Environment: real
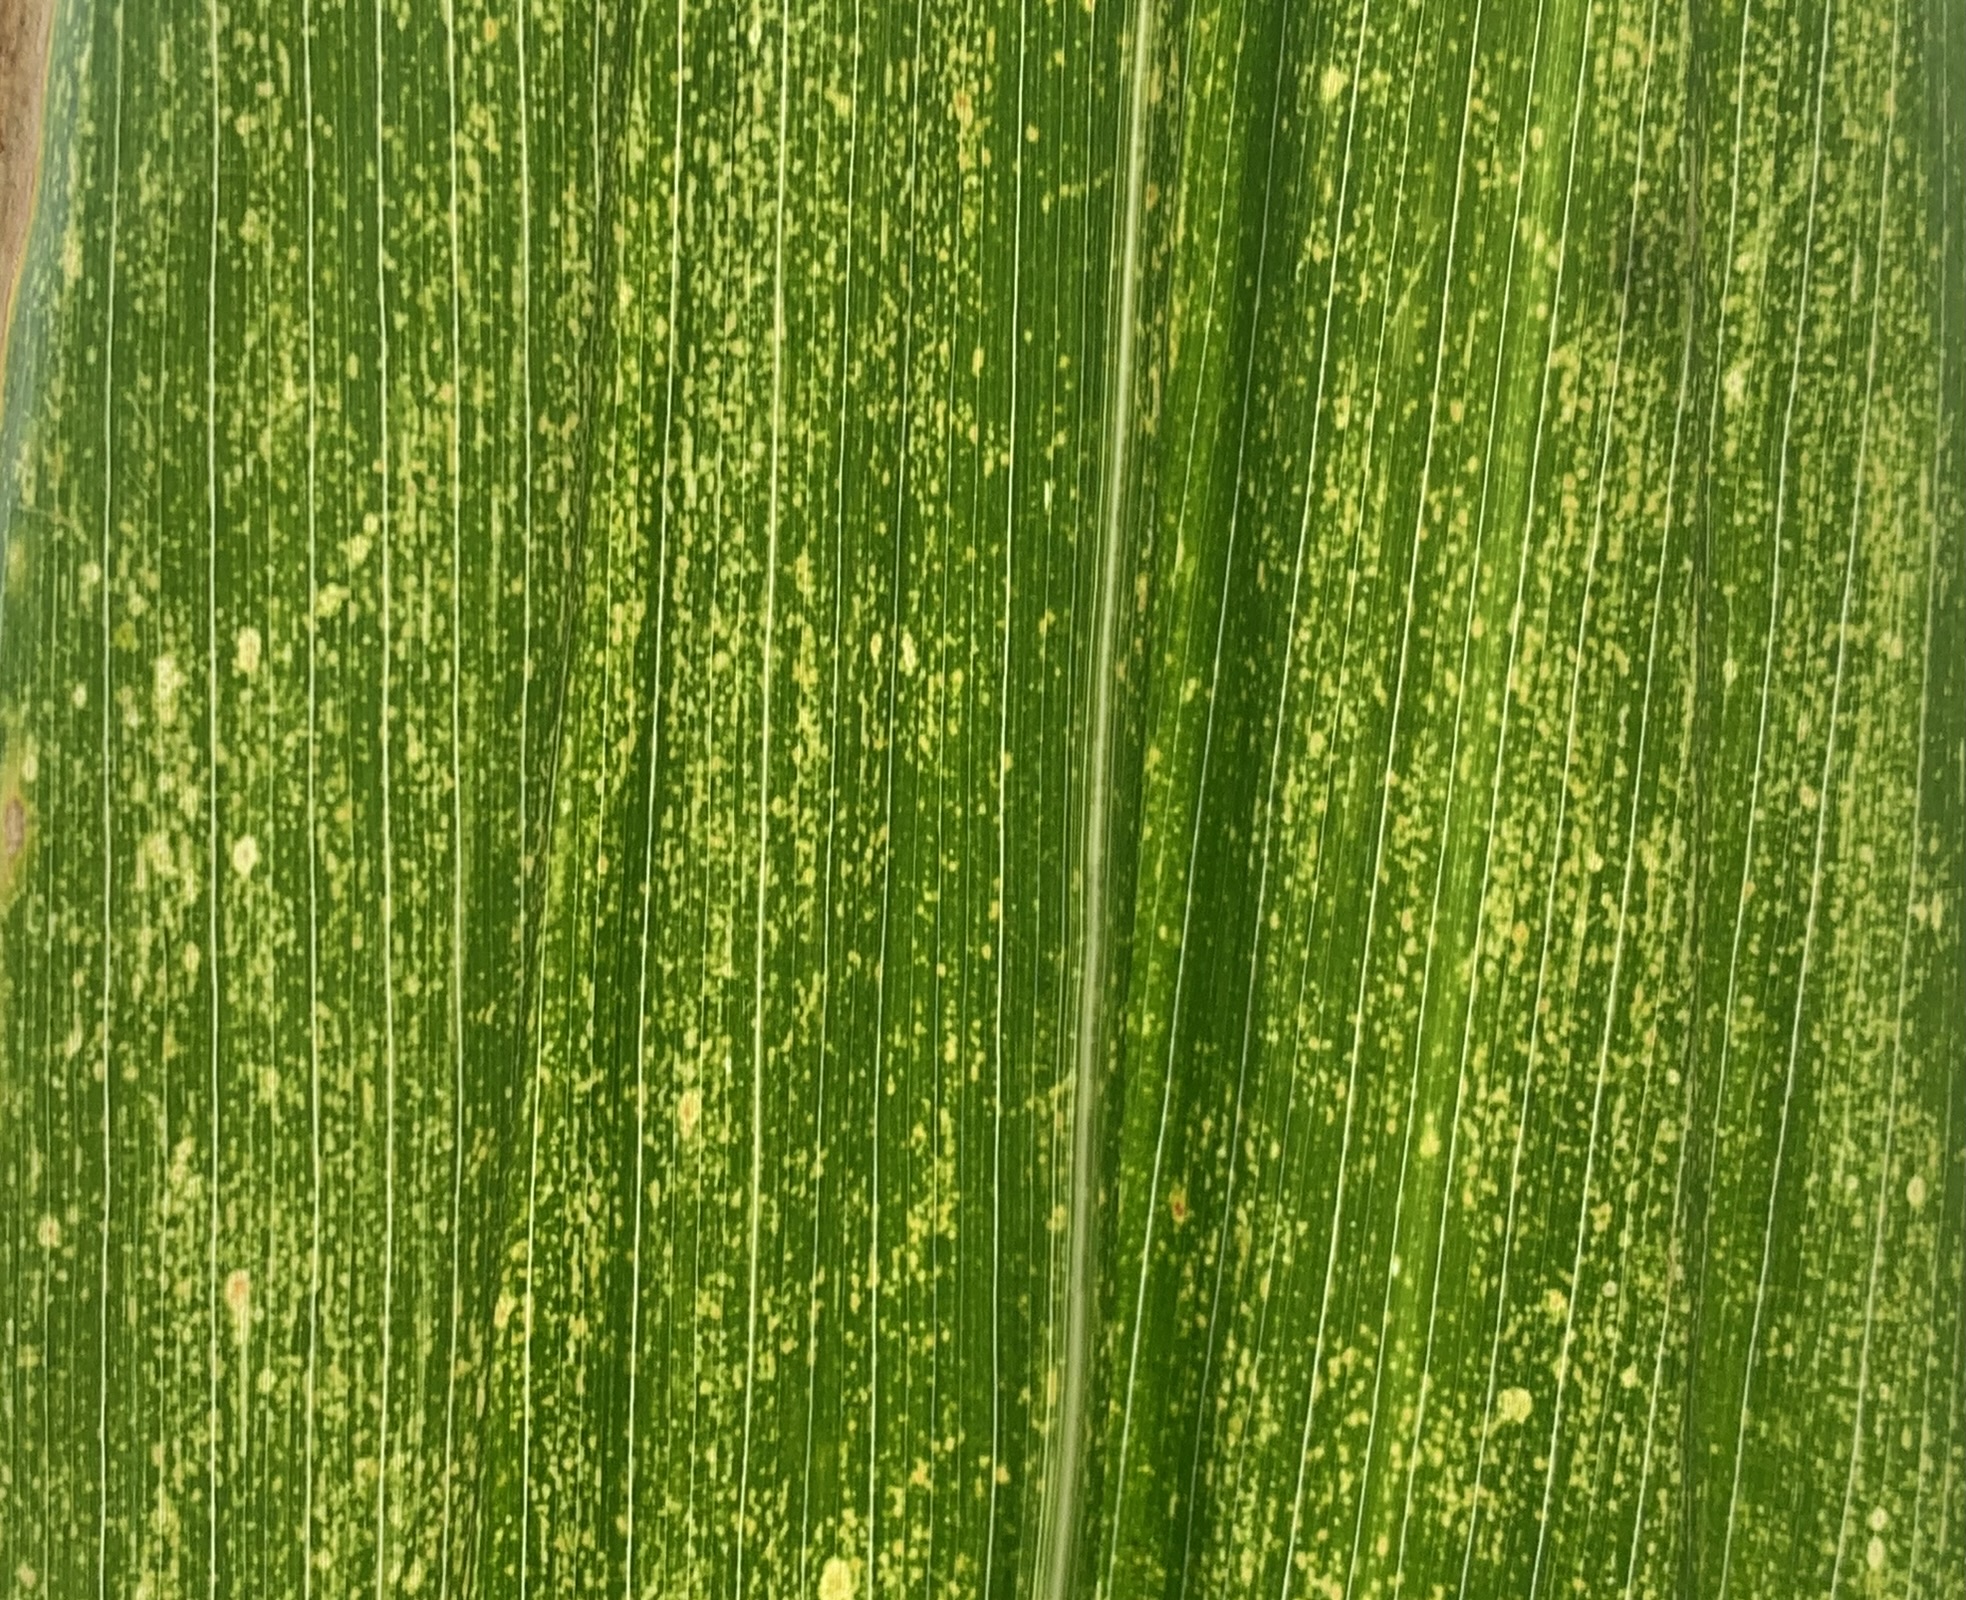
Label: lethal_necrosis